Fielding H. Yost

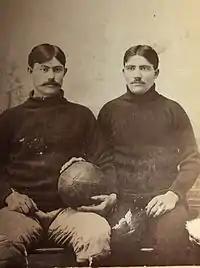
Yost (left) with teammate c 1895 or 1896

In October 1896, after his team lost three home games to Lafayette, played on three different fields over the course of three days, Yost became a remarkable personification of "If you can't beat 'em, join 'em." He transferred in mid-season to join Coach Parke H. Davis's national championship team at Lafayette. Just a week after playing "against" Davis in West Virginia, Yost was playing "for" Davis in Lafayette's historic 6–4 win over the Penn Quakers.